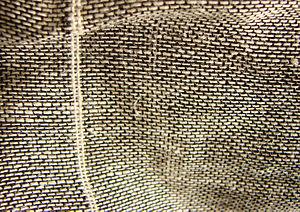
Philippe Henri de Girard est un ingénieur-mécanicien français, inventeur de la machine à filer le lin.